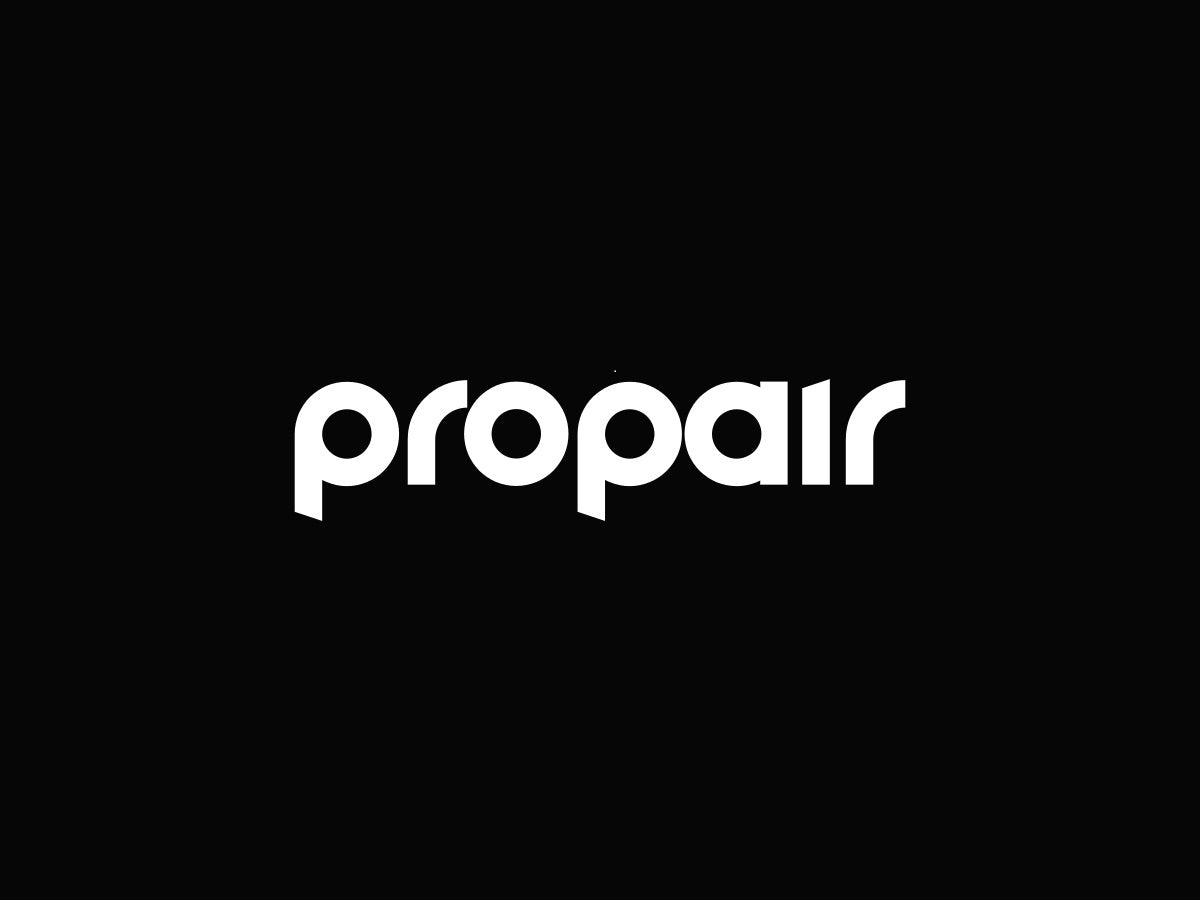
5 Year Warranty
What does the extended protection plan cover? All stains & spills Accidental rips & tears,seam separation Damage from liquid marks & rings Chipped, dented & scratched surfaces How do I file a claim? We makes it easy to file a claim online through our customer service dashboard. Please contact our customer service, or go to the footer of the page and click on Warranty claims.
Brand: Propair
Category: Product Add-Ons > Extended Warranties